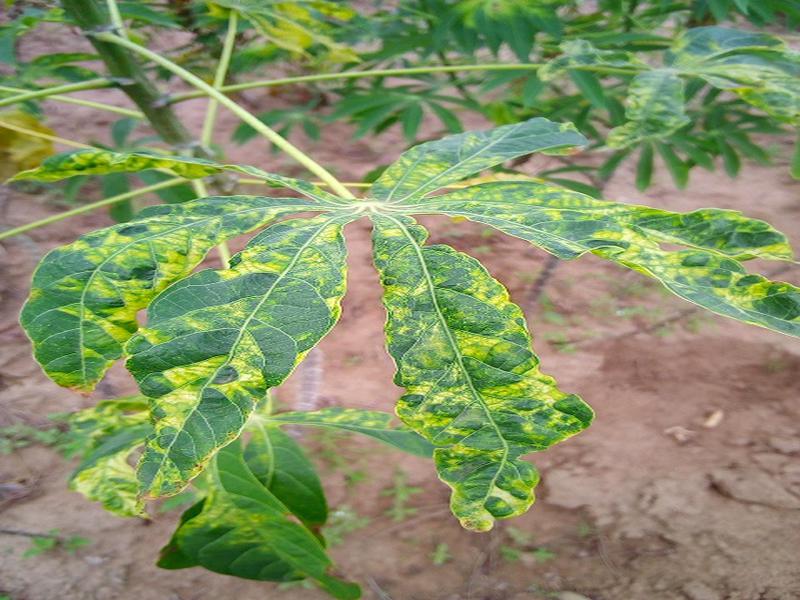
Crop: cassava
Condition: mosaic_disease